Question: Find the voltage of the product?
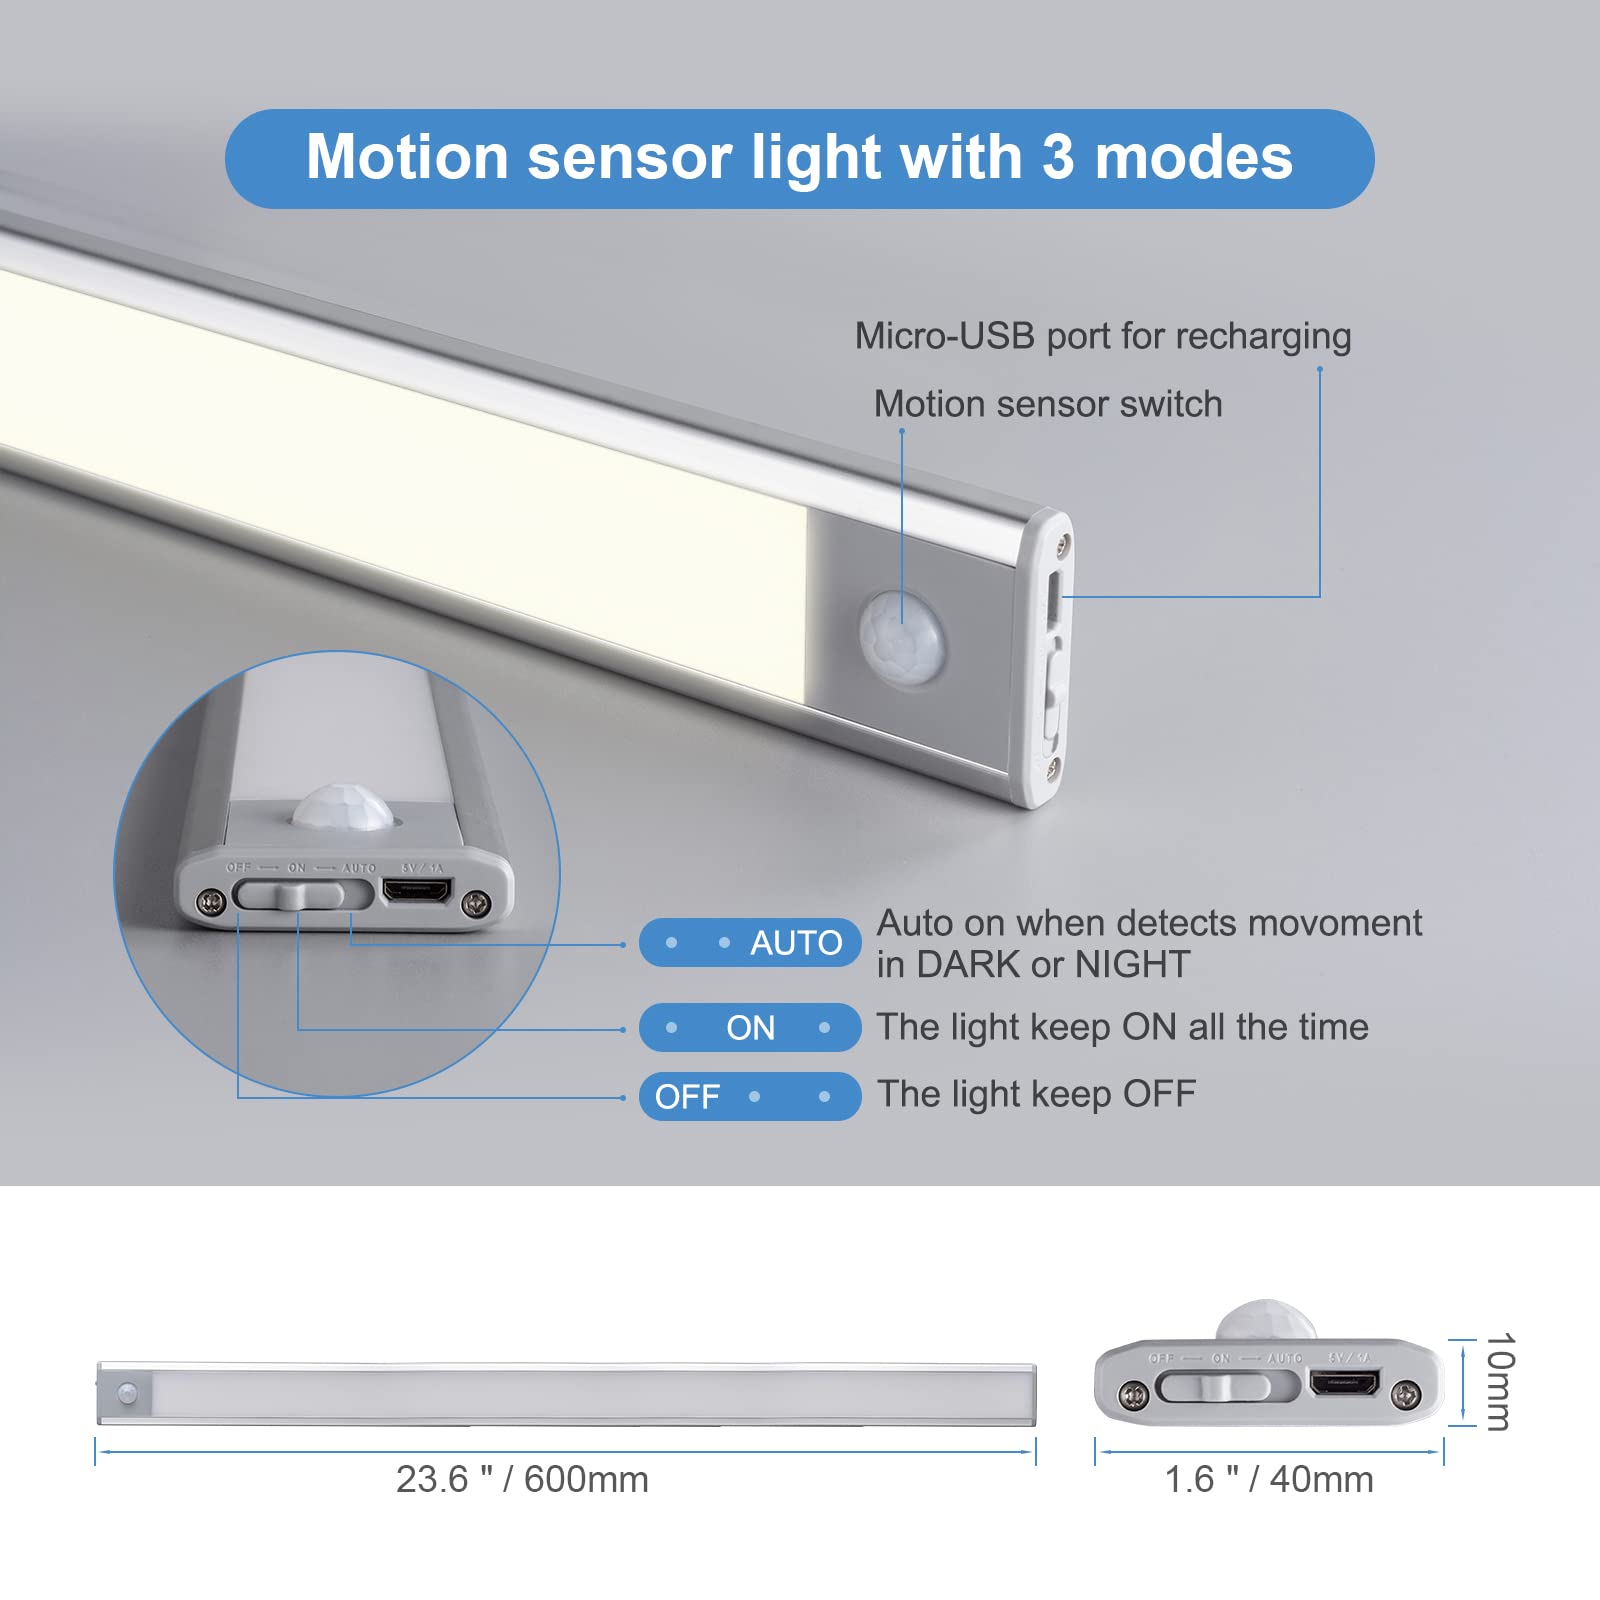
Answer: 5.0 volt